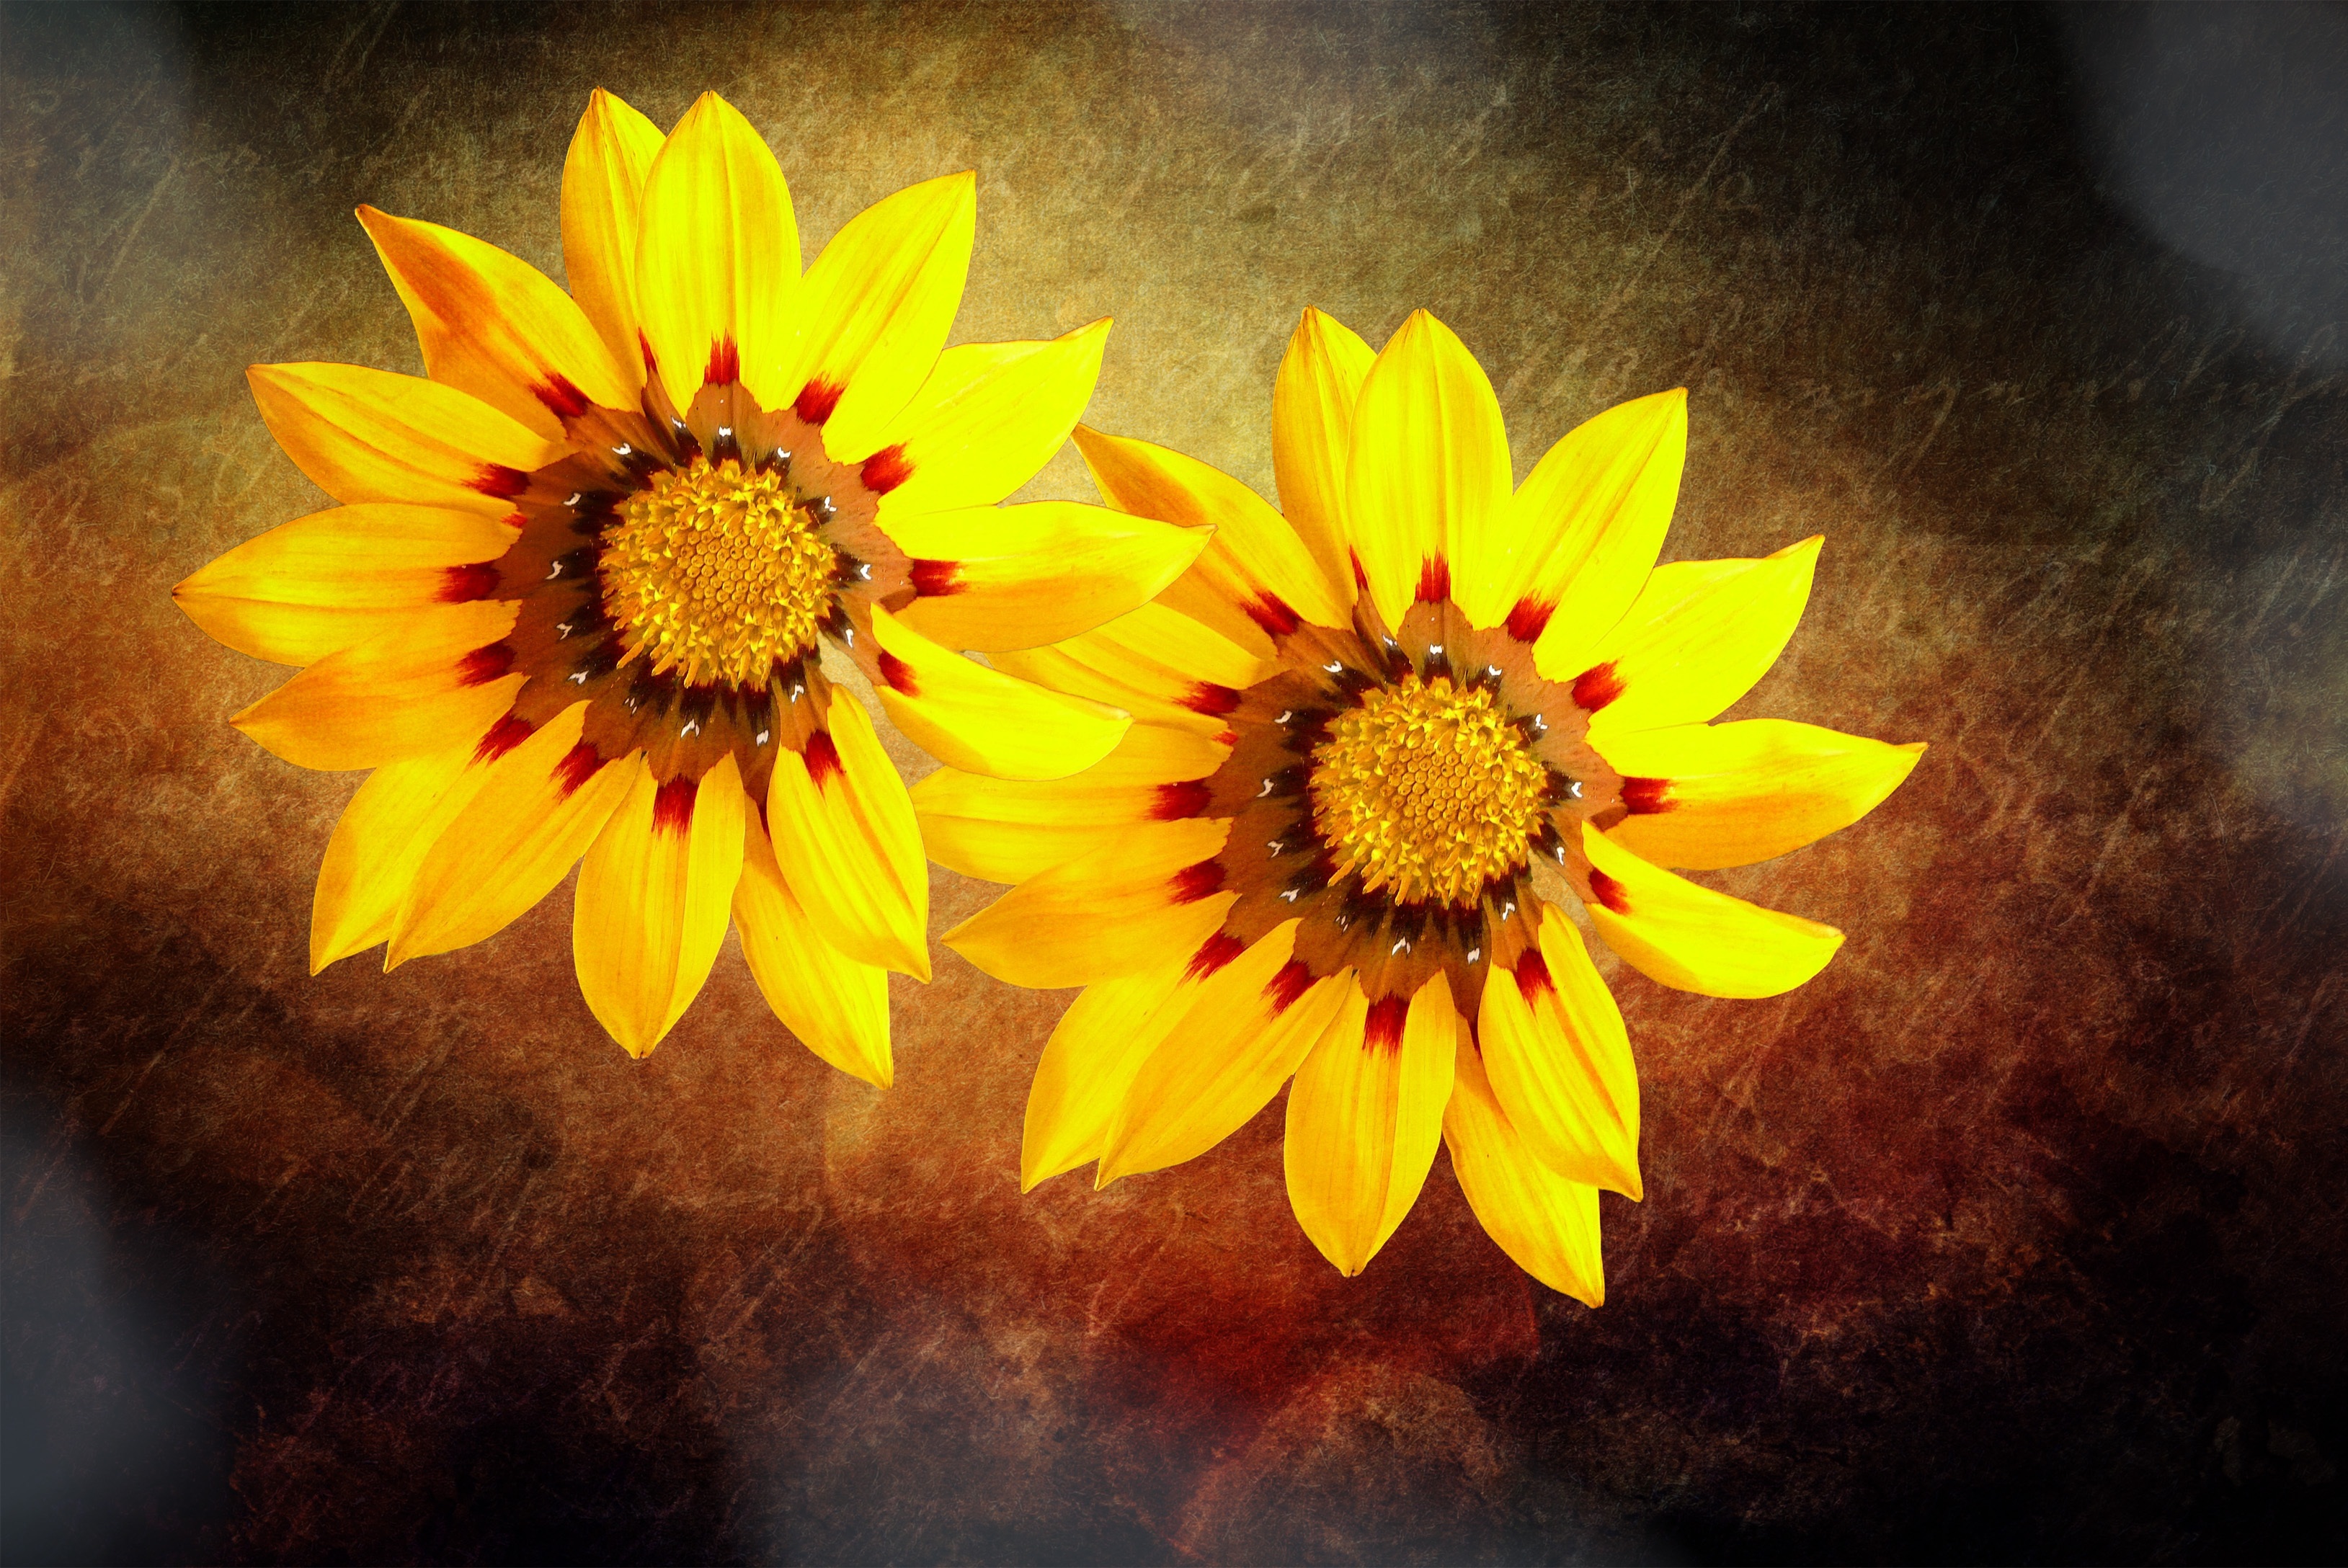
blossom, plant, sunlight, leaf, flower, petal, bloom, autumn, yellow, flora, sunflower, painting, illustration, macro photography, flowering plant, daisy family, still life photography, gold noon, noon gold flower, computer wallpaper, land plant